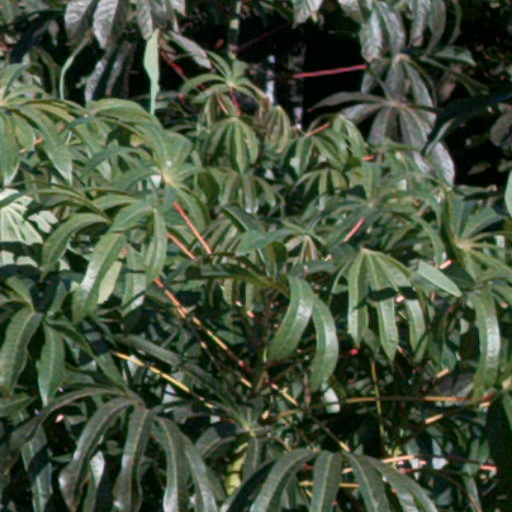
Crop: cassava